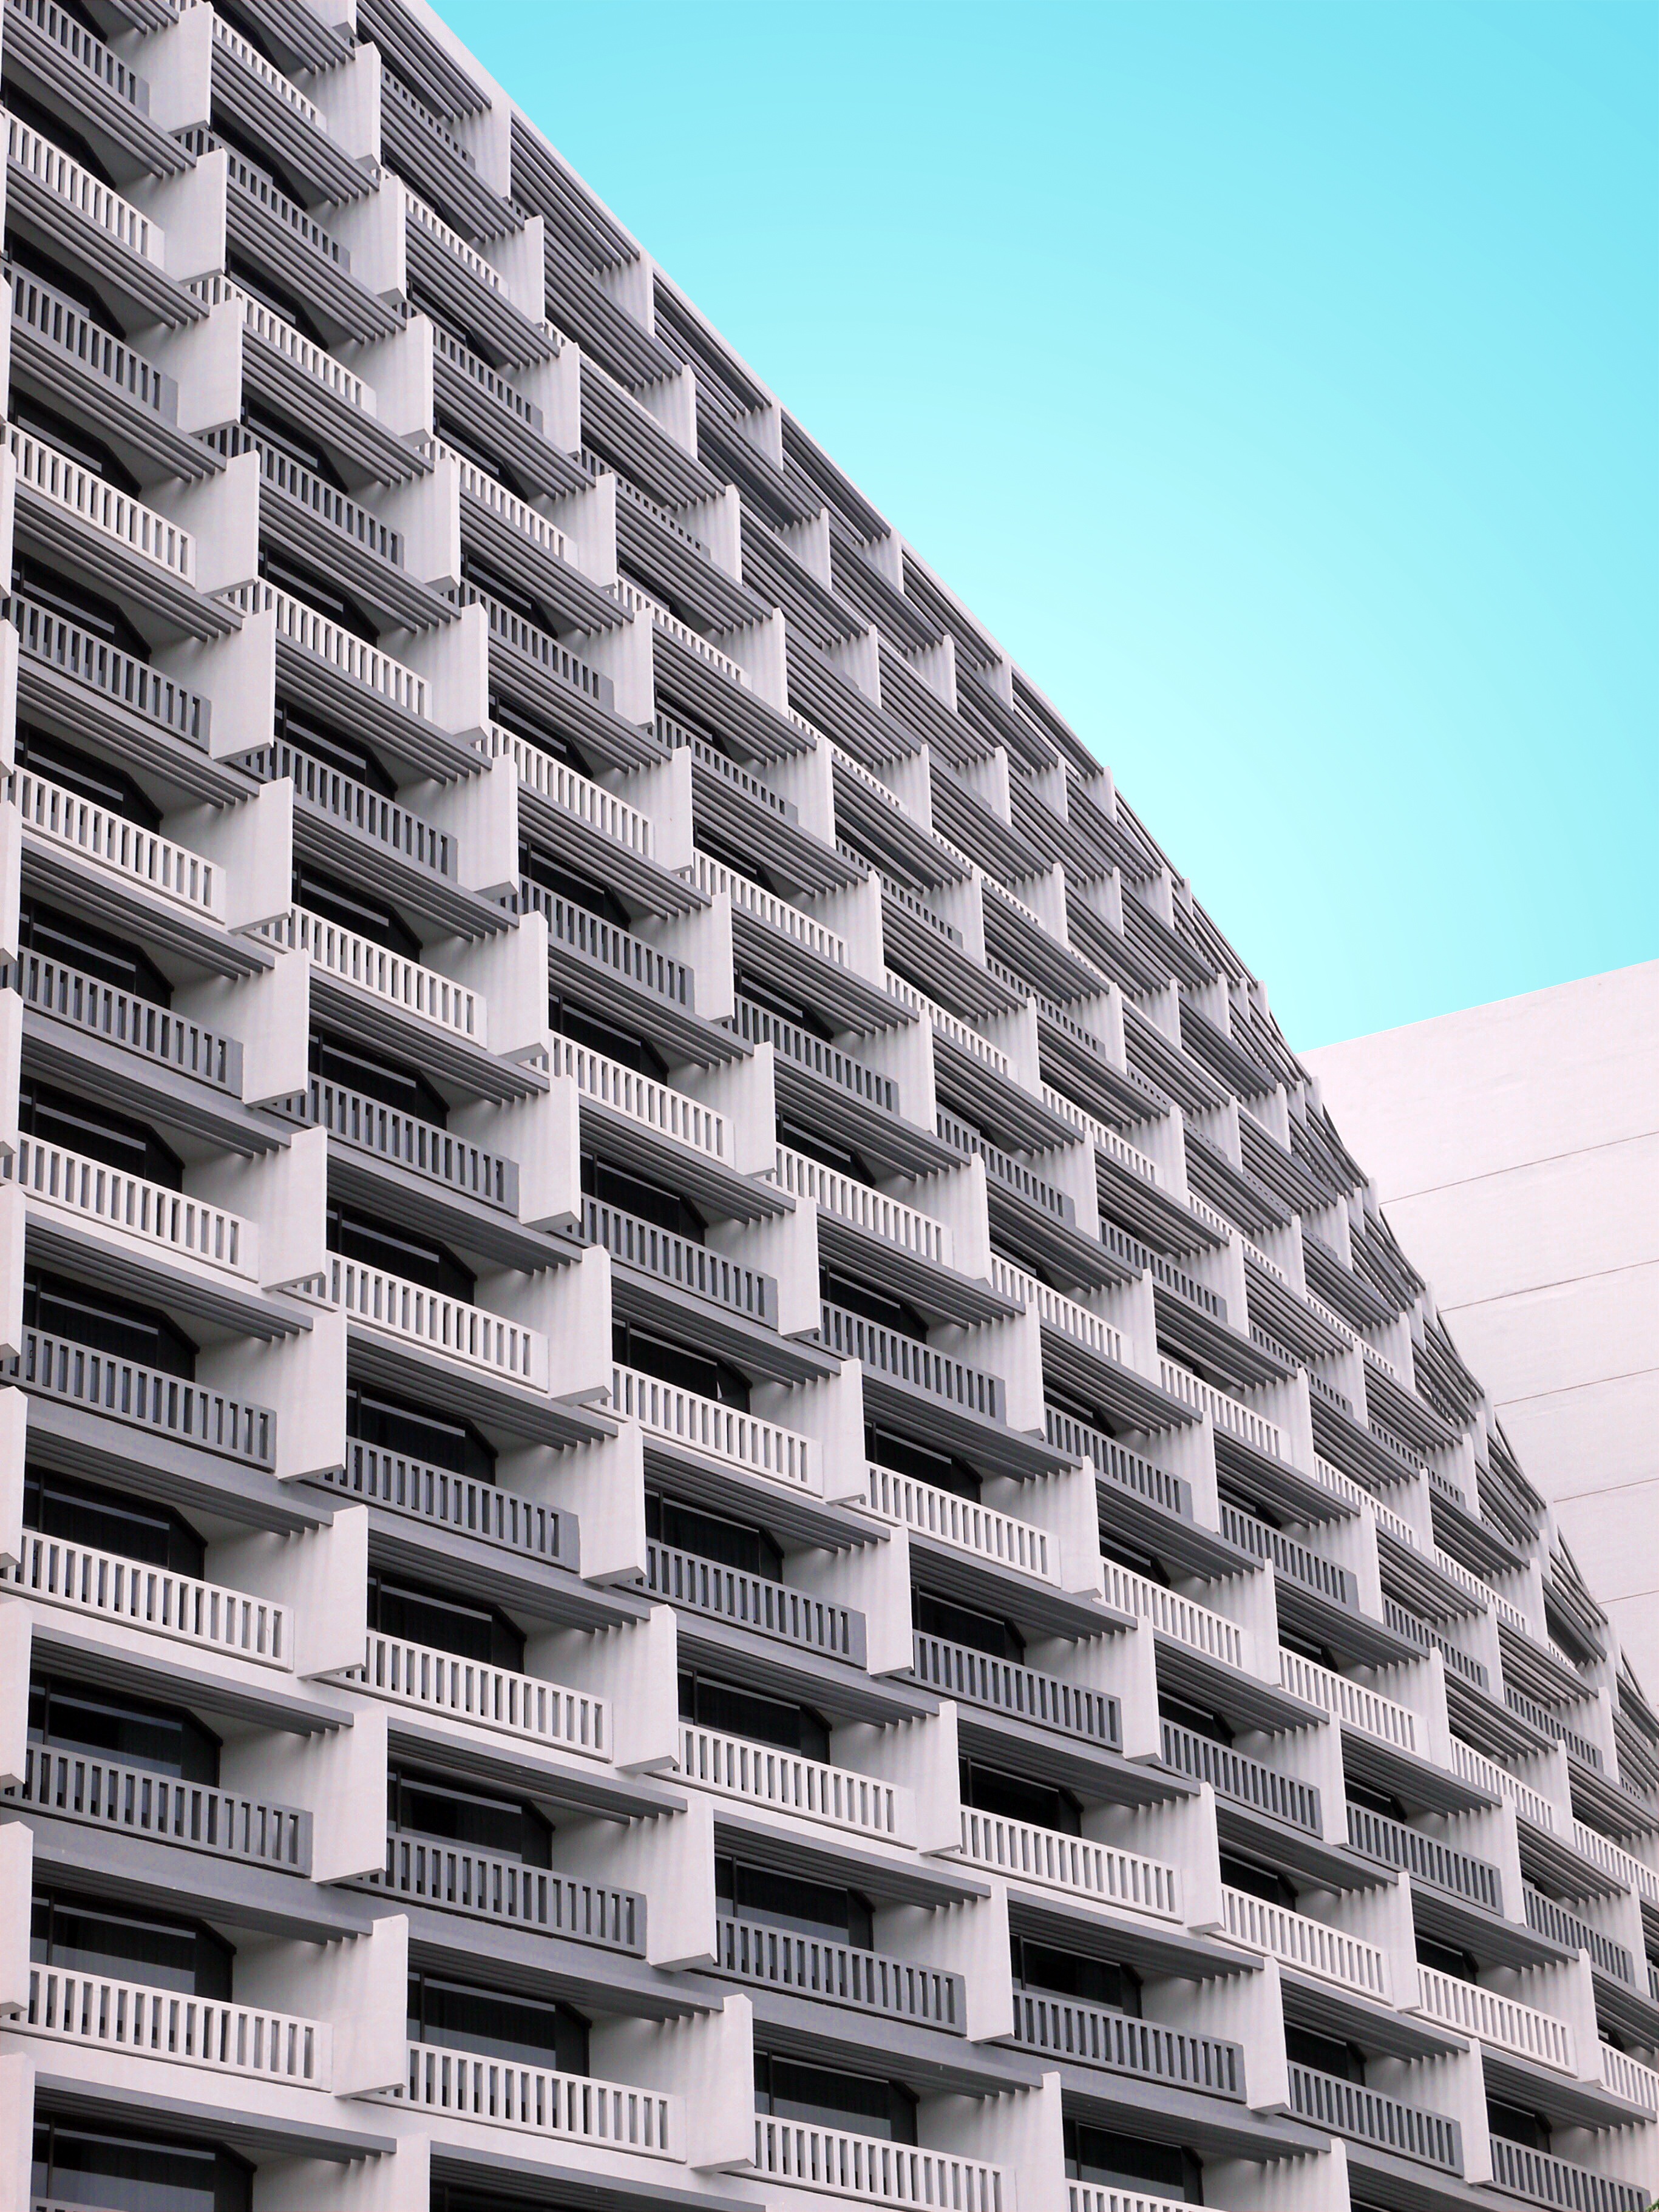
architecture, building, skyscraper, wall, line, facade, tower block, interior design, shape, headquarters, condominium, residential area, window covering, brutalist architecture